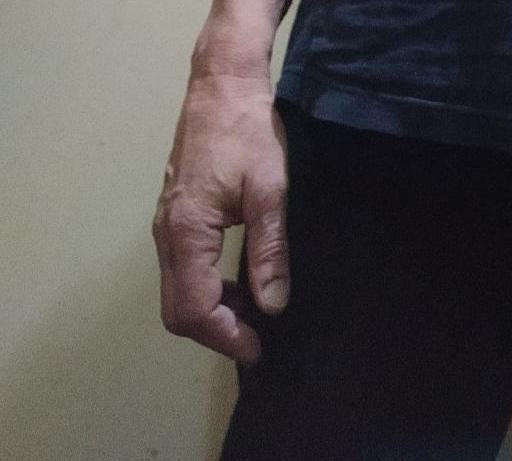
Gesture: no_gesture